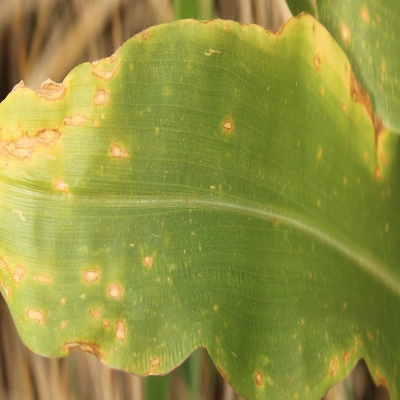
Crop: Maize
Condition: leaf spot